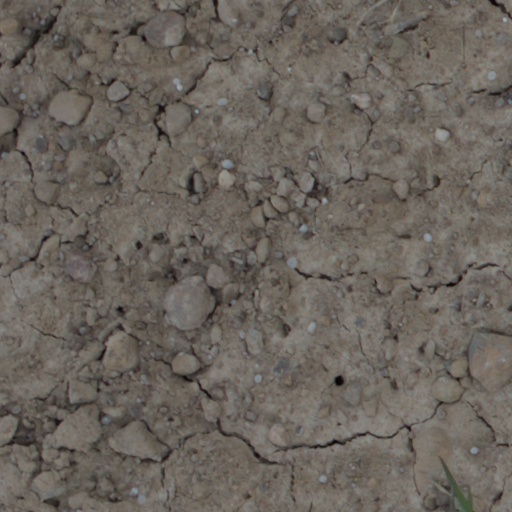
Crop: wheat